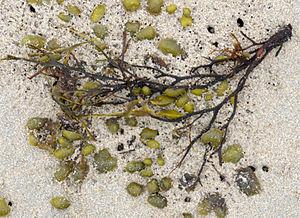
Algue (fucacée) déposée par la mer et en partie démantelée par des talitres (Talitrus saltator), Plage de la Palue, près du Cap de la Chèvre, sur la presqu'île de Crozon, dans le Finistère (Ouest de la France). Les talitres jouent un rôle important pour la décomposition des laisses de mer, la bioturbation, et l'aération des sables sédimentés
La Puce de mer, ou Talitre est un petit crustacé amphipode sauteur qui vit en bordure de mer, inféodé au supralittoral des plages de sable. Il y creuse de profondes galeries où il s'abrite la journée.